Nathaniel Buzolic

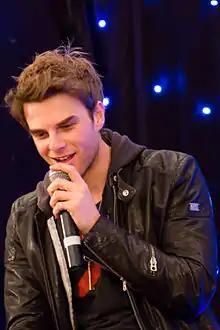
Buzolic in June 2013

Nathaniel Buzolic is an Australian actor. He was the host of Nine Network's late-night television quiz show "The Mint", and had a regular role on the BBC soap opera "Out of the Blue" (2008). He was also a co-host of the educational show "Weather Ed" on Sky News Weather Channel. He is also known for his role as Kol Mikaelson on the CW show "The Vampire Diaries" and its spin-off "The Originals".